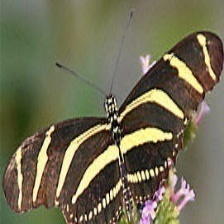
Species: ZEBRA LONG WING